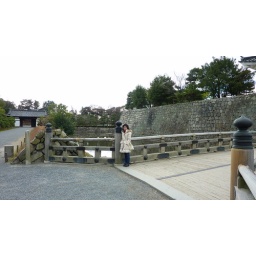
Eri standing outside the castle by the bridge.